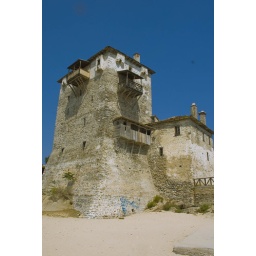
A watch tower in Ouranopolis port in Halkidiki. Ouranopolis is the gateway to the holy mountain of Athos